Unai Etxebarria

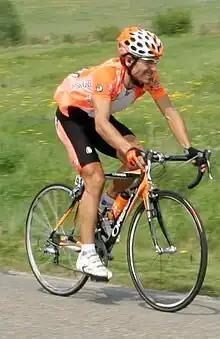
Etxebarria in 2007

Unai Etxebarria Arana (born November 21, 1972) is a Venezuelan retired road racing cyclist, who rode professionally between 1996 and 2007, entirely for the team. He is of Basque heritage, hence his ability to ride for Euskaltel.